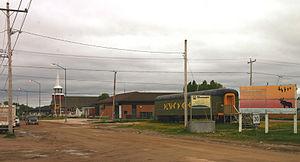
Moosonee est une ville canadienne située dans nord de l'Ontario. Elle est la tête de ligne du Chemin de fer Ontario Northland, sur la Baie James. Les marchandises y sont transférées sur des barges ou des avions pour être distribuées dans les communautés plus nordiques. Moosonee n'est pas très loin au nord mais est isolée à cause du manque de liens routiers vers le reste de l'Ontario. La communauté était le site d'un poste de traite de la fourrure instauré en 1903 par Révillon Frères, compétiteurs de la Compagnie de la Baie d'Hudson, qui a racheté plus tard Révillon.